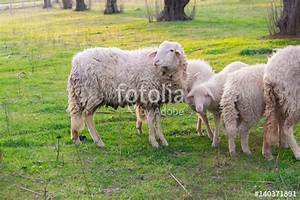
Label: sheep